Sky position (RA, Dec in degrees): 187.609, 28.805
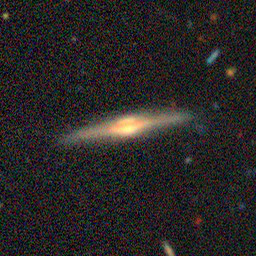
Galaxy morphology: Edge-on Galaxies with Bulge